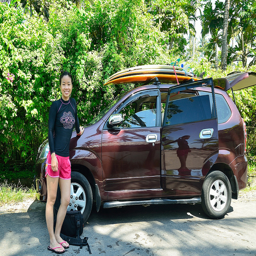
A woman stands next to her car with surf boards piled on its roof.
A woman in pink shorts stands near a maroon colored car with surfboards on top.
A young woman standing by the side of a car with a surfboard on top.
An Asian women standing next to a purple SUV with three surf boards on its top.
a woman standing next to a little car with the door and hatchback open